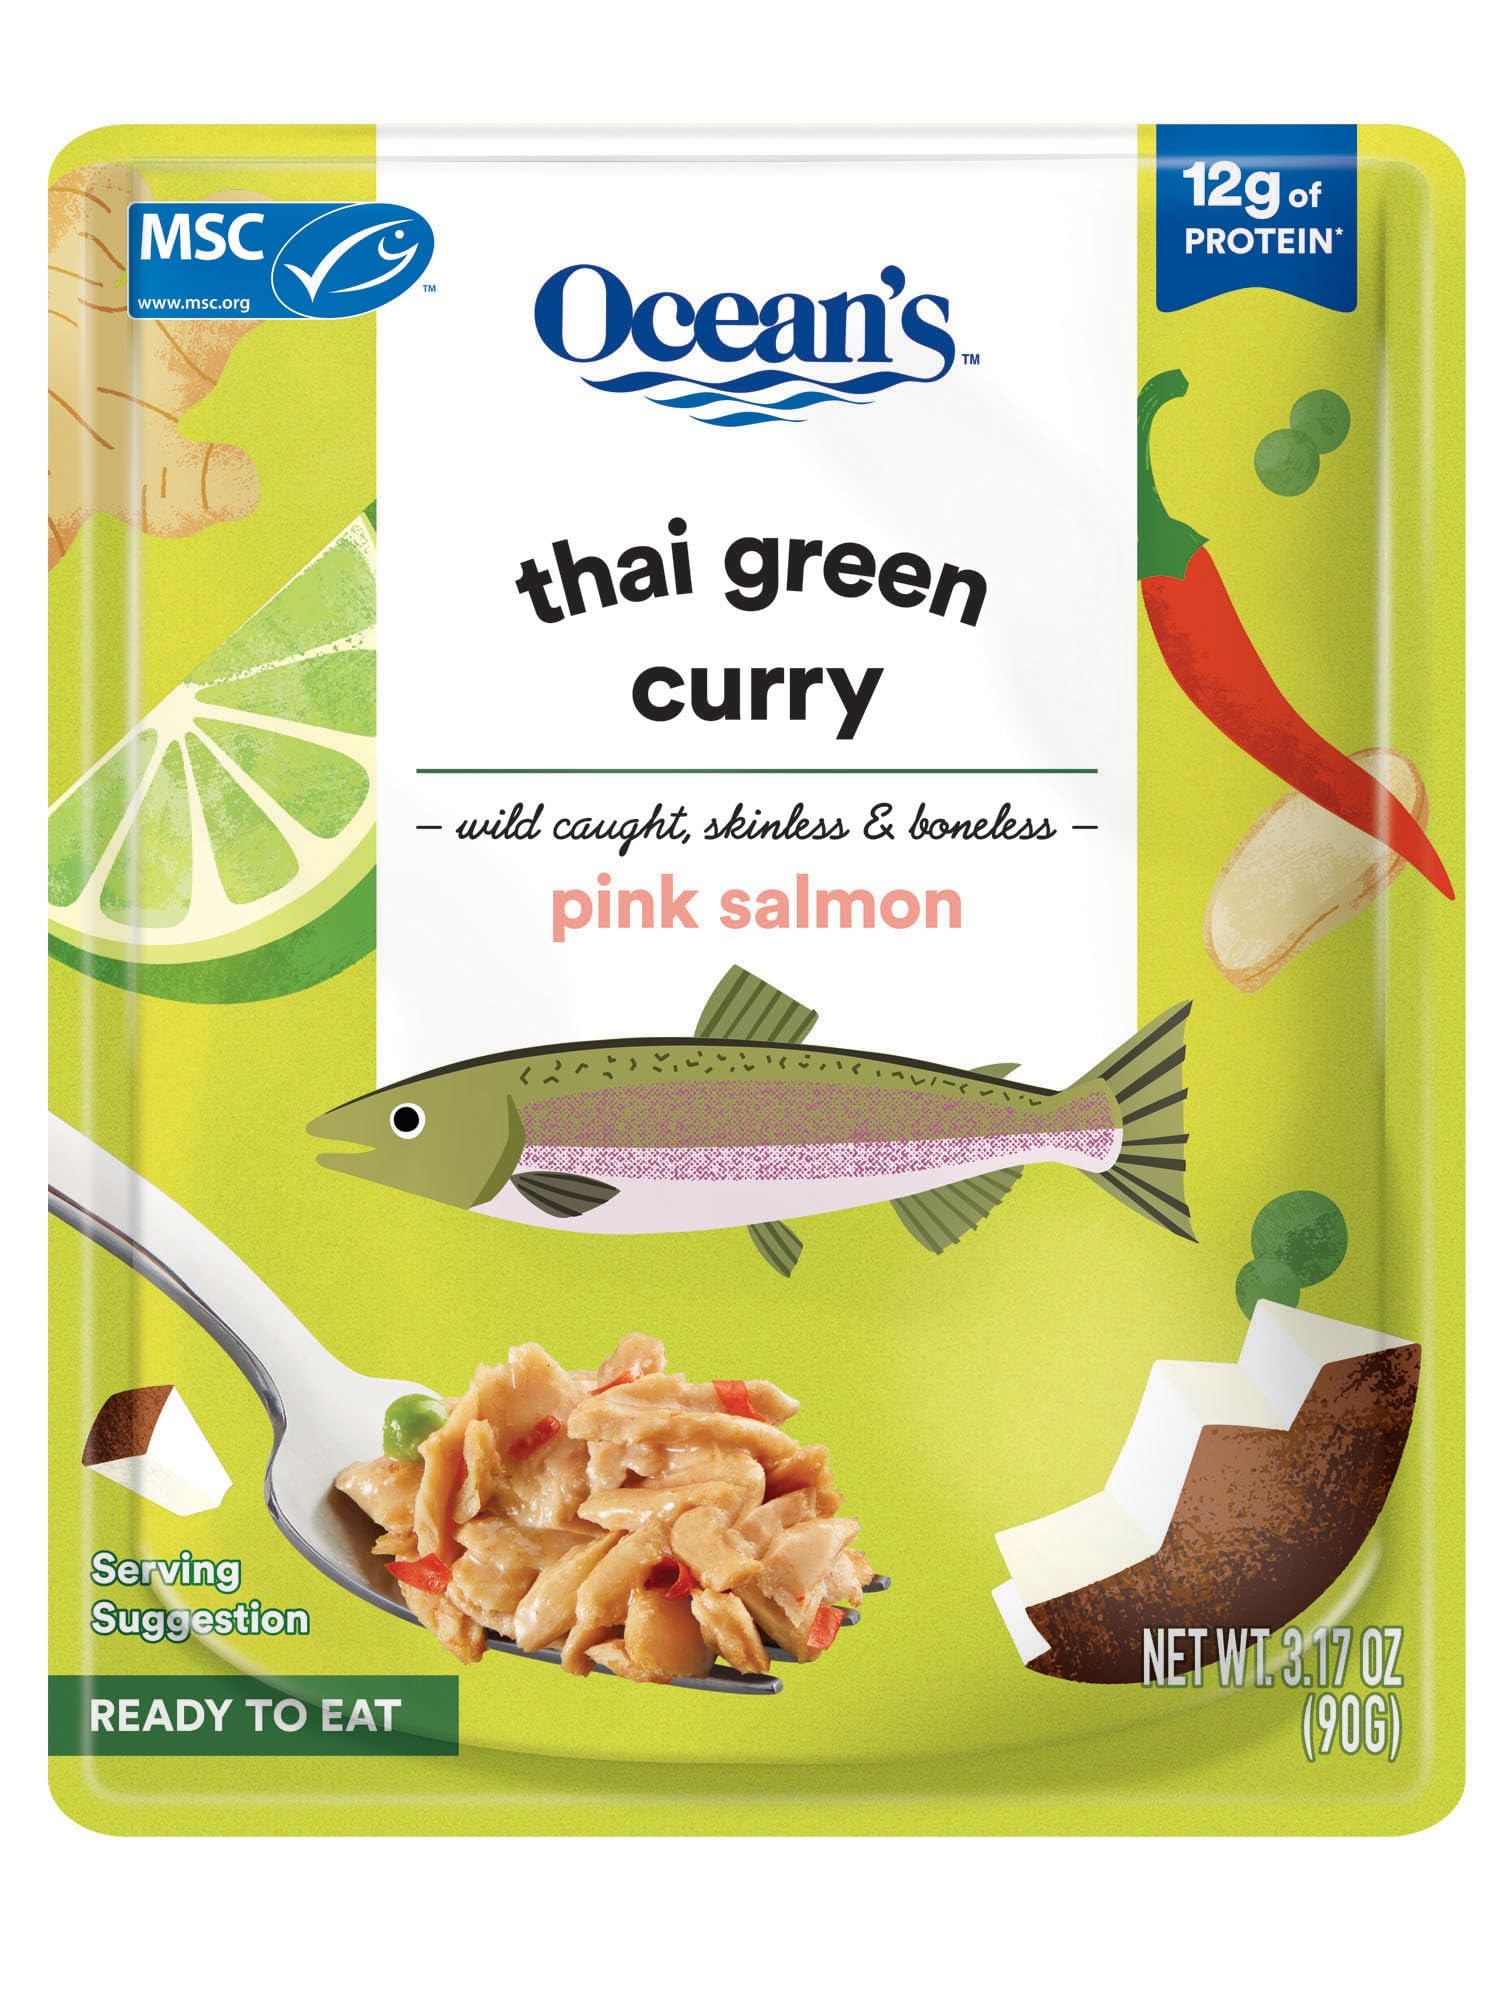
Item Name: Ocean's Thai Green Curry w/Pink Salmon | 3.17oz | Wild Caught | Skinless & Boneless | Ready-to-eat |
Bullet Point 1: Blended with delicious, flavorful ingredients
Bullet Point 2: Ready to eat and high in protein, it's the perfect on-the-go snack
Bullet Point 3: Packed at its freshest to deliver superior quality and taste.
Bullet Point 4: MSC Certified Sustainable Wild Pink Salmon
Bullet Point 5: Ocean's is proudly a B Corp-certified. Committed to building a sustainable, impact-driven business by achieving plastic neutrality in 2022
Value: 3.17
Unit: Ounce

Price: 2.97